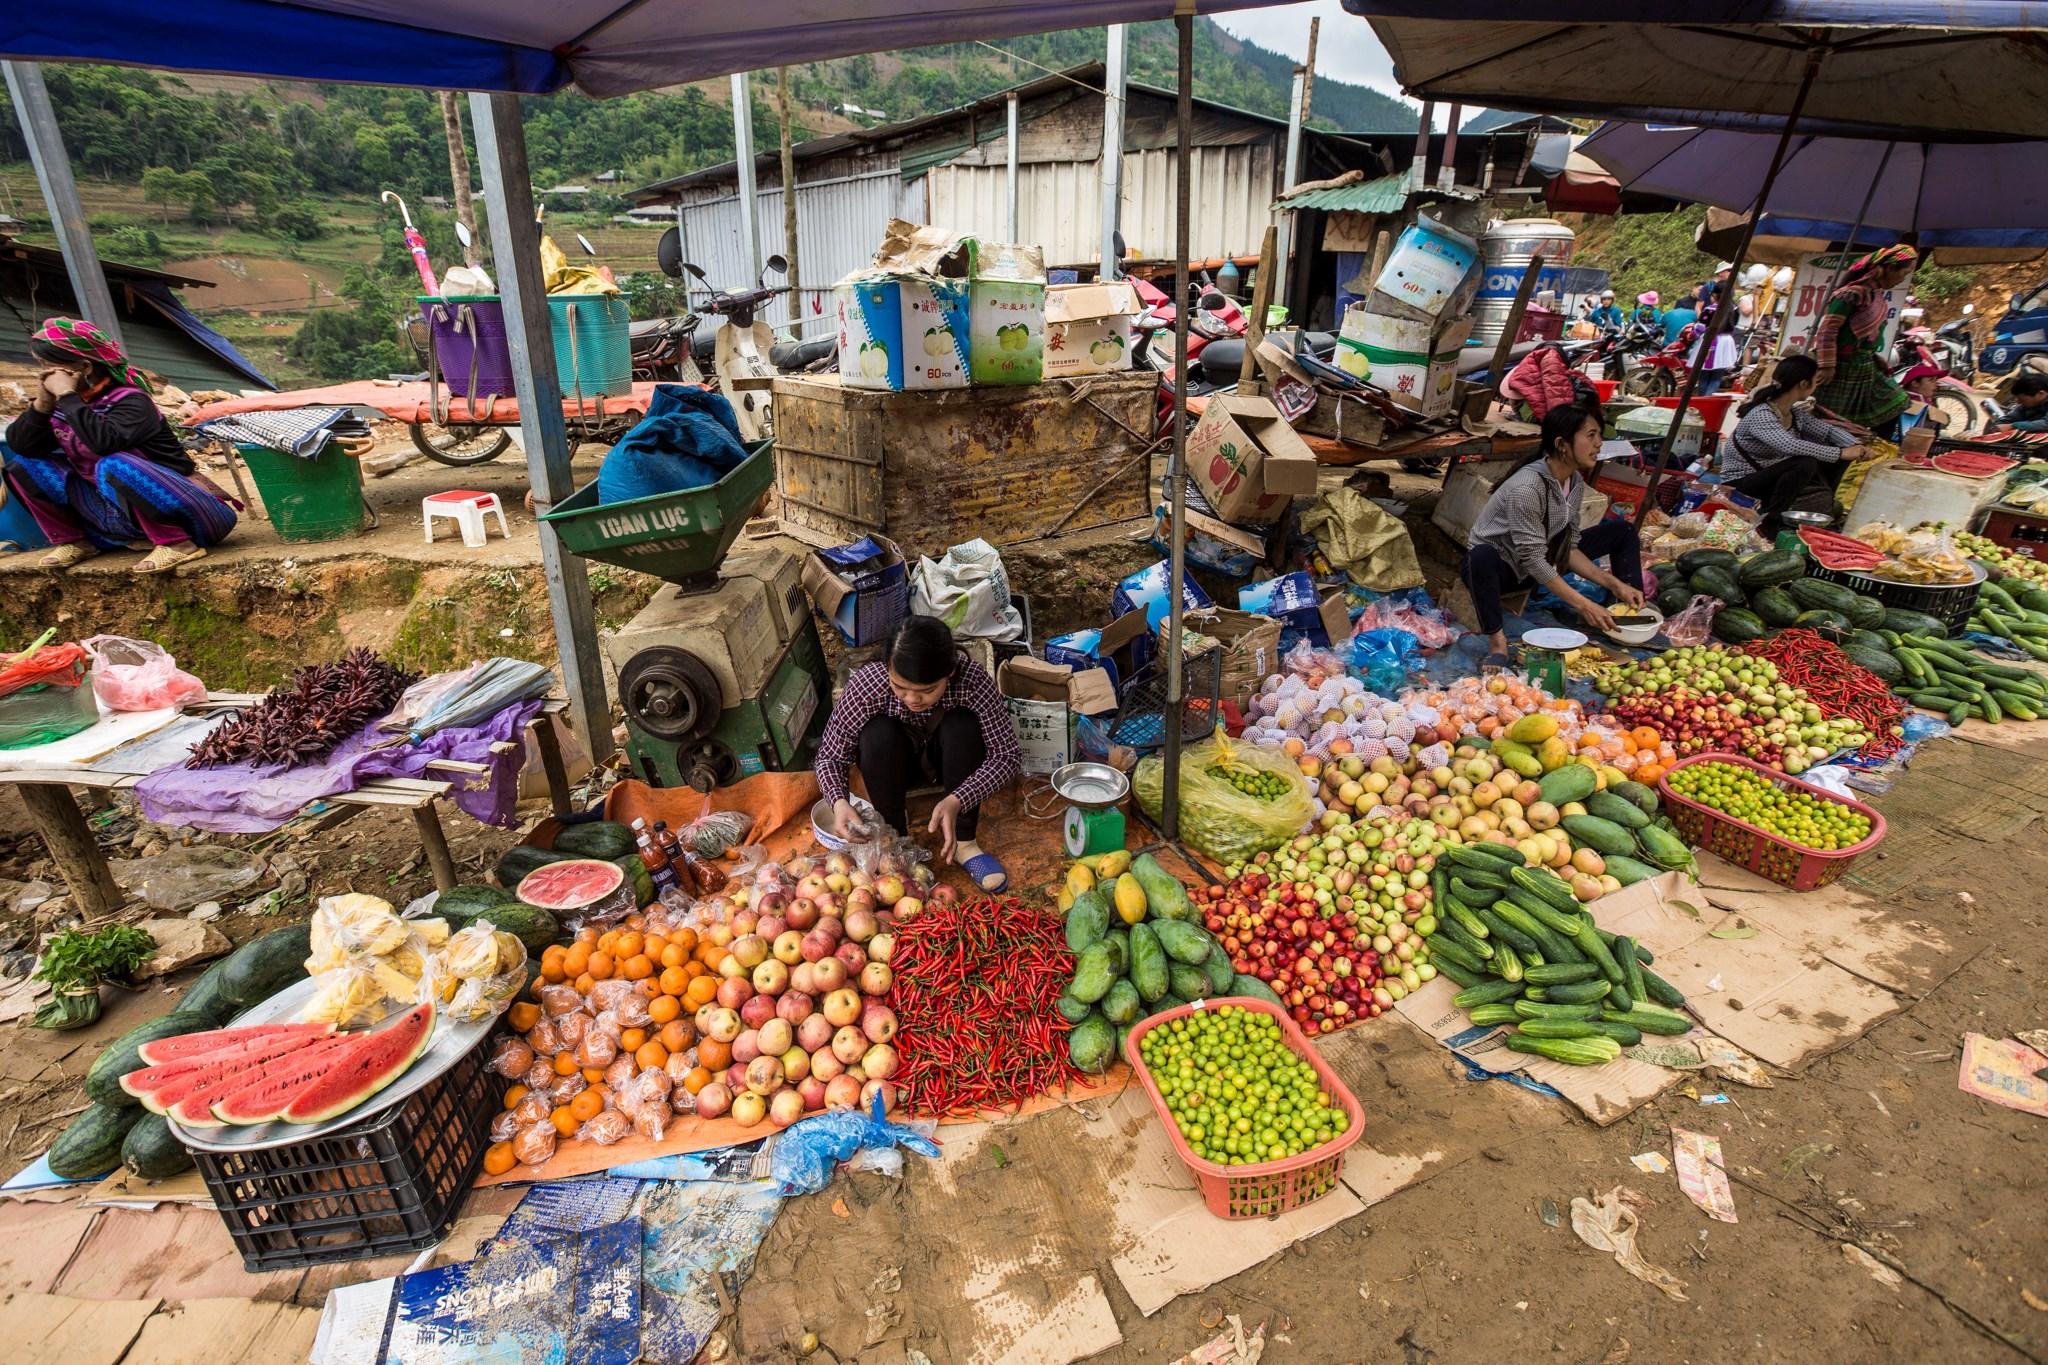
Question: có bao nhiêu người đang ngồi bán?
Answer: có bốn người